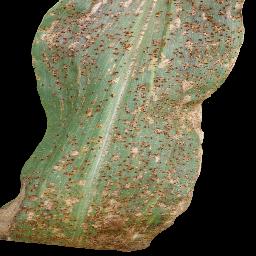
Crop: corn
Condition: (maize)_common_rust